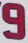
Number: 9